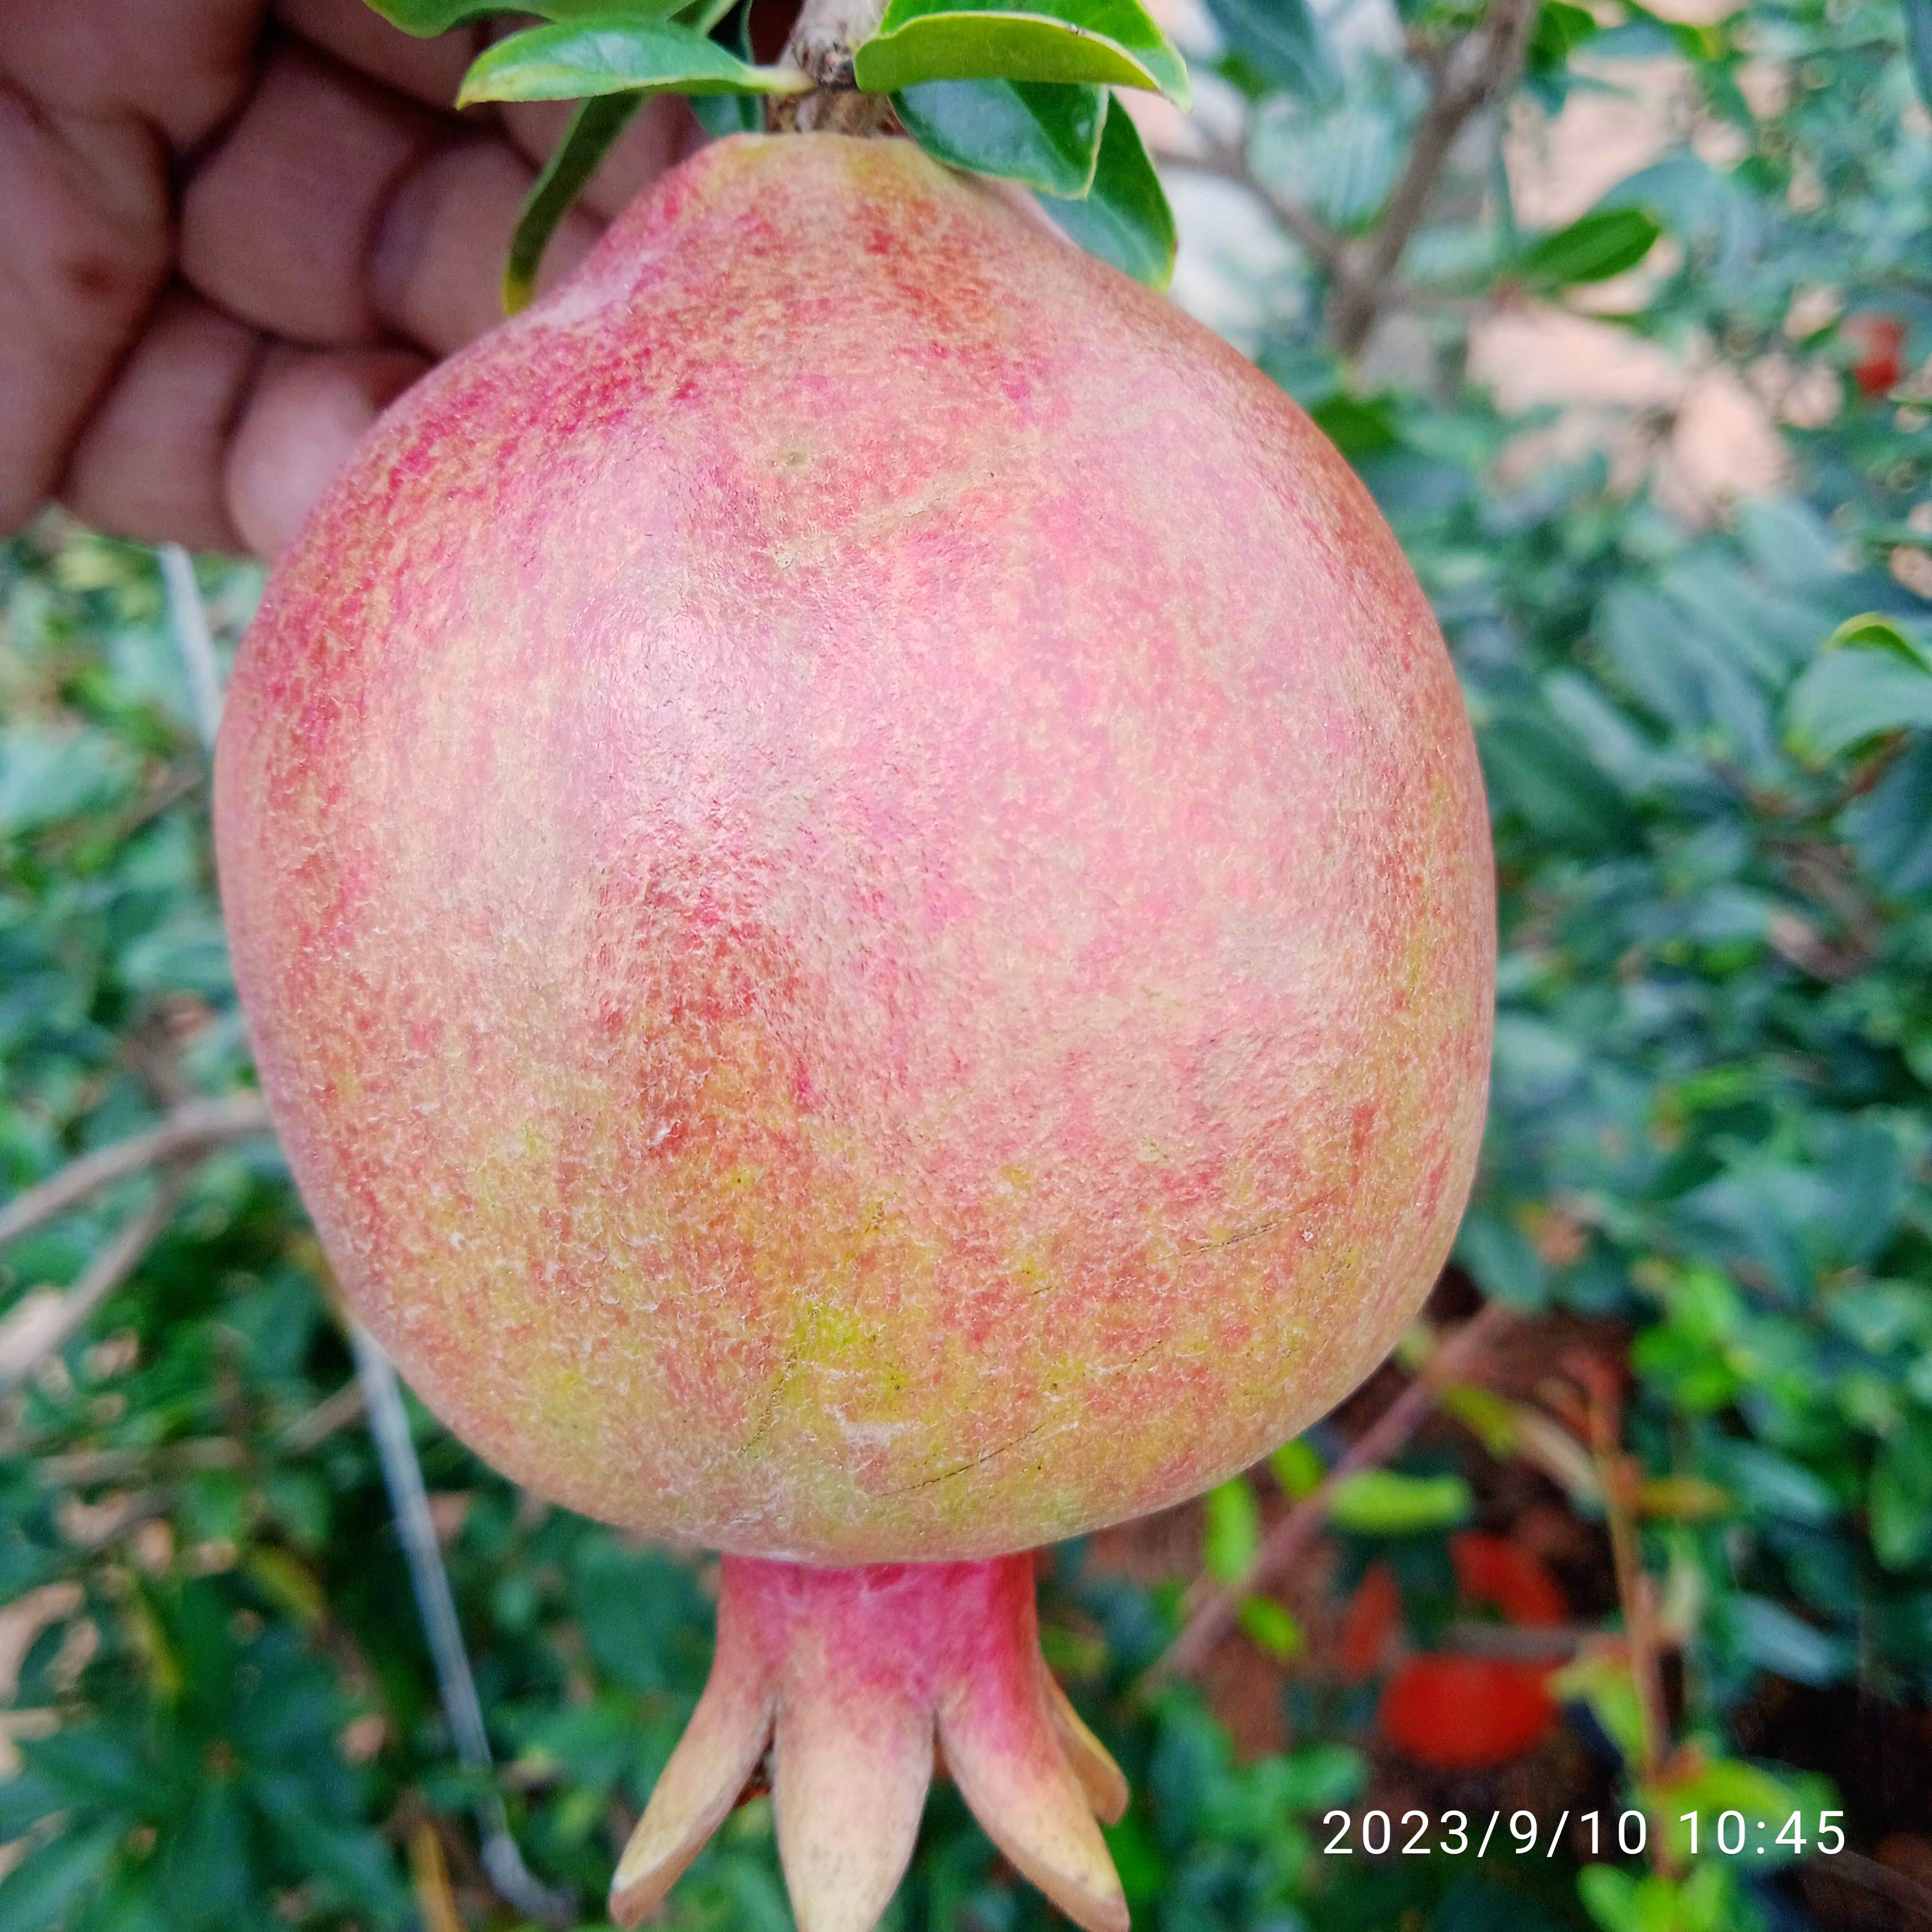
Label: Healthy